Czołem Wielkiej Polsce

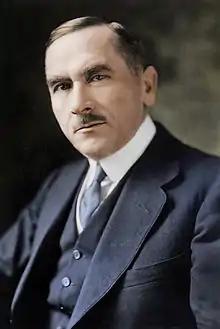
Roman Dmowski: Prominent Polish nationalist leader, one of the founding fathers of the Second Polish Republic.

The slogan has historical roots dating back to Poland's complex history of independence and national identity. It is derived from the Polish word , which can be translated as hail or salute, and , meaning Great Poland. The use of such slogans has been a recurring motif in Polish history during moments of patriotic fervor and national pride.